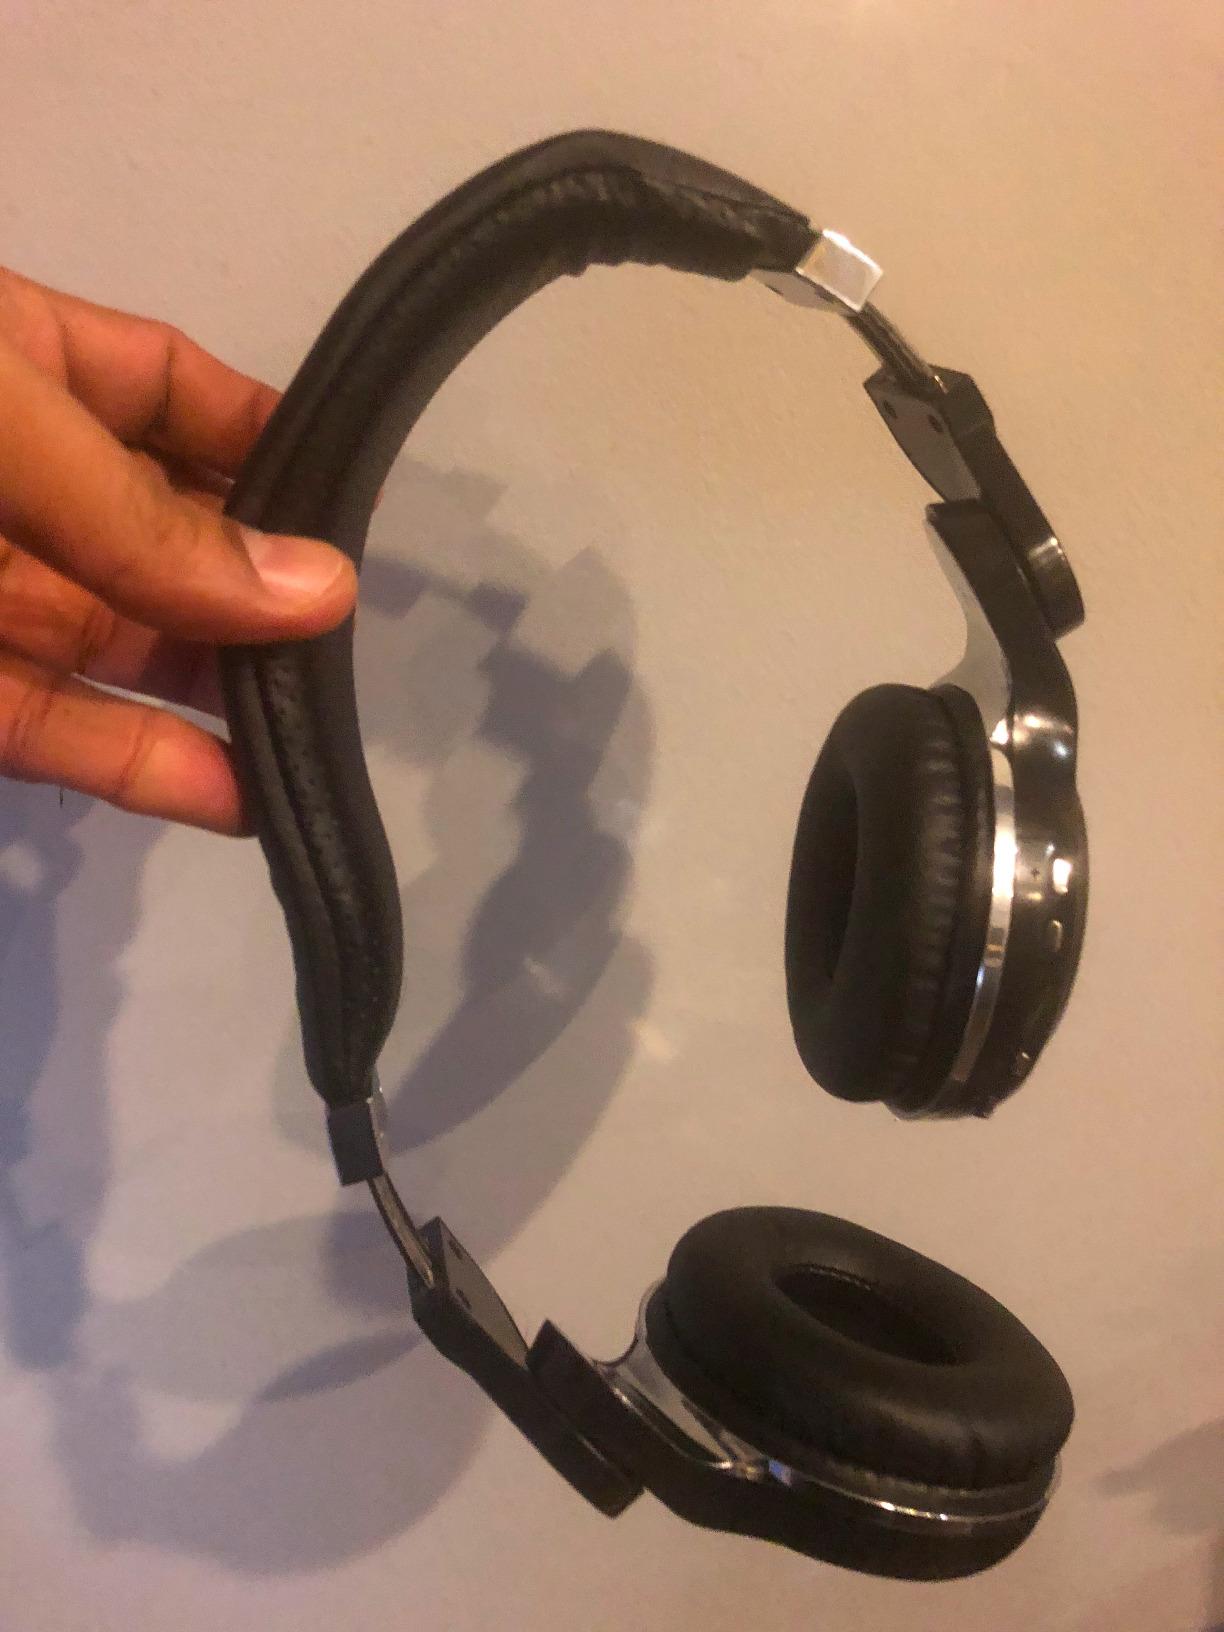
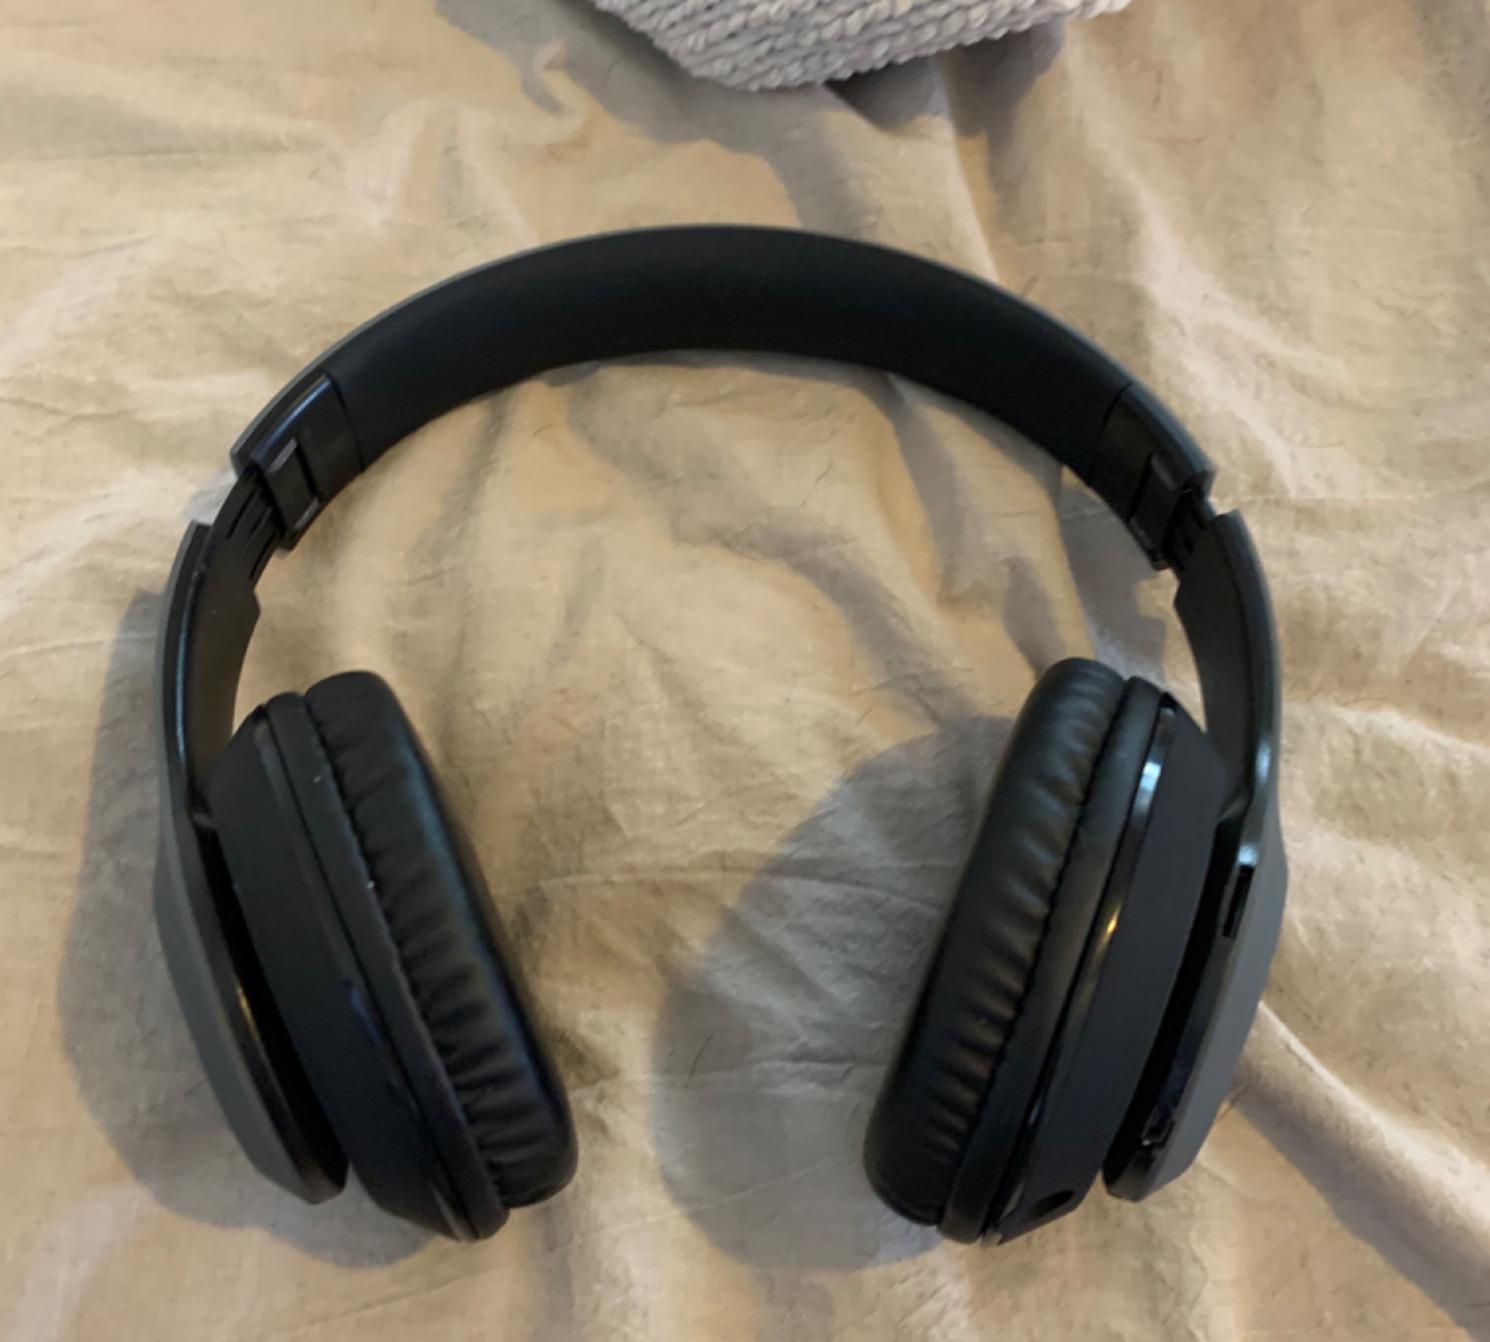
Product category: headphones
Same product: no